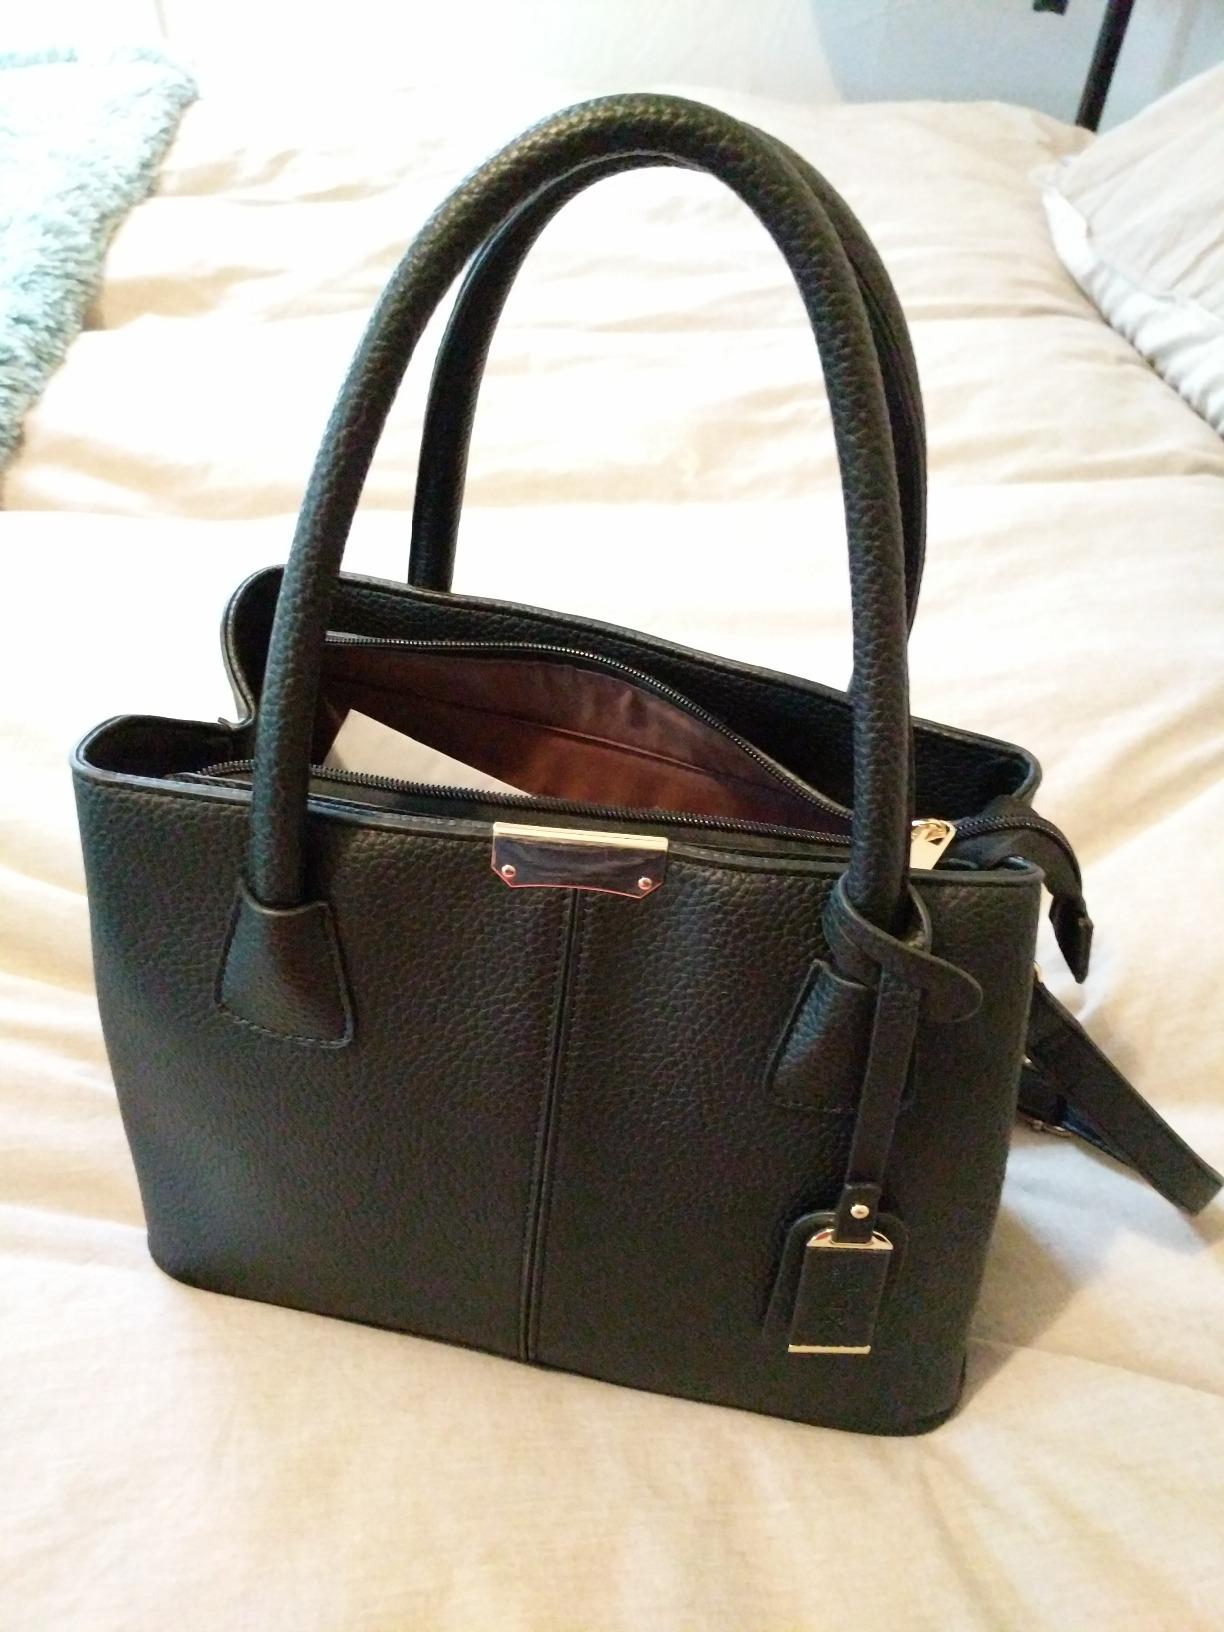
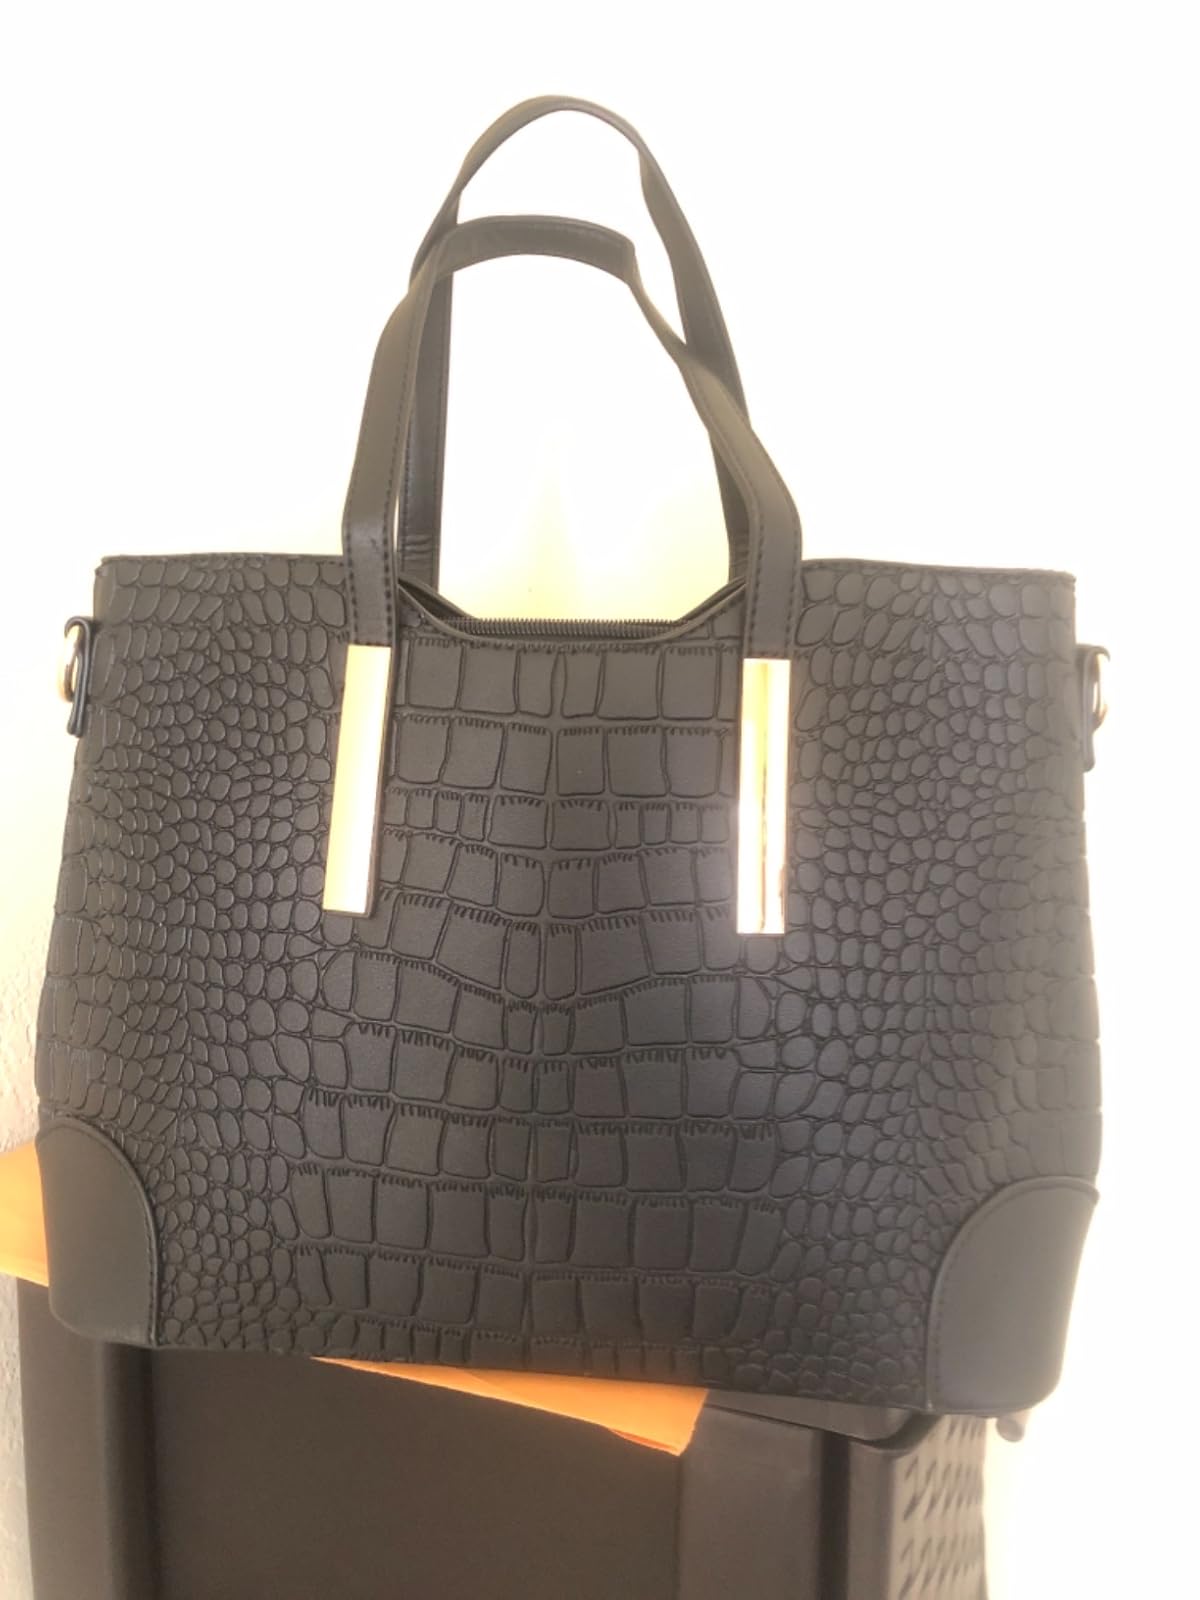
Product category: accessories_handbag
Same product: no